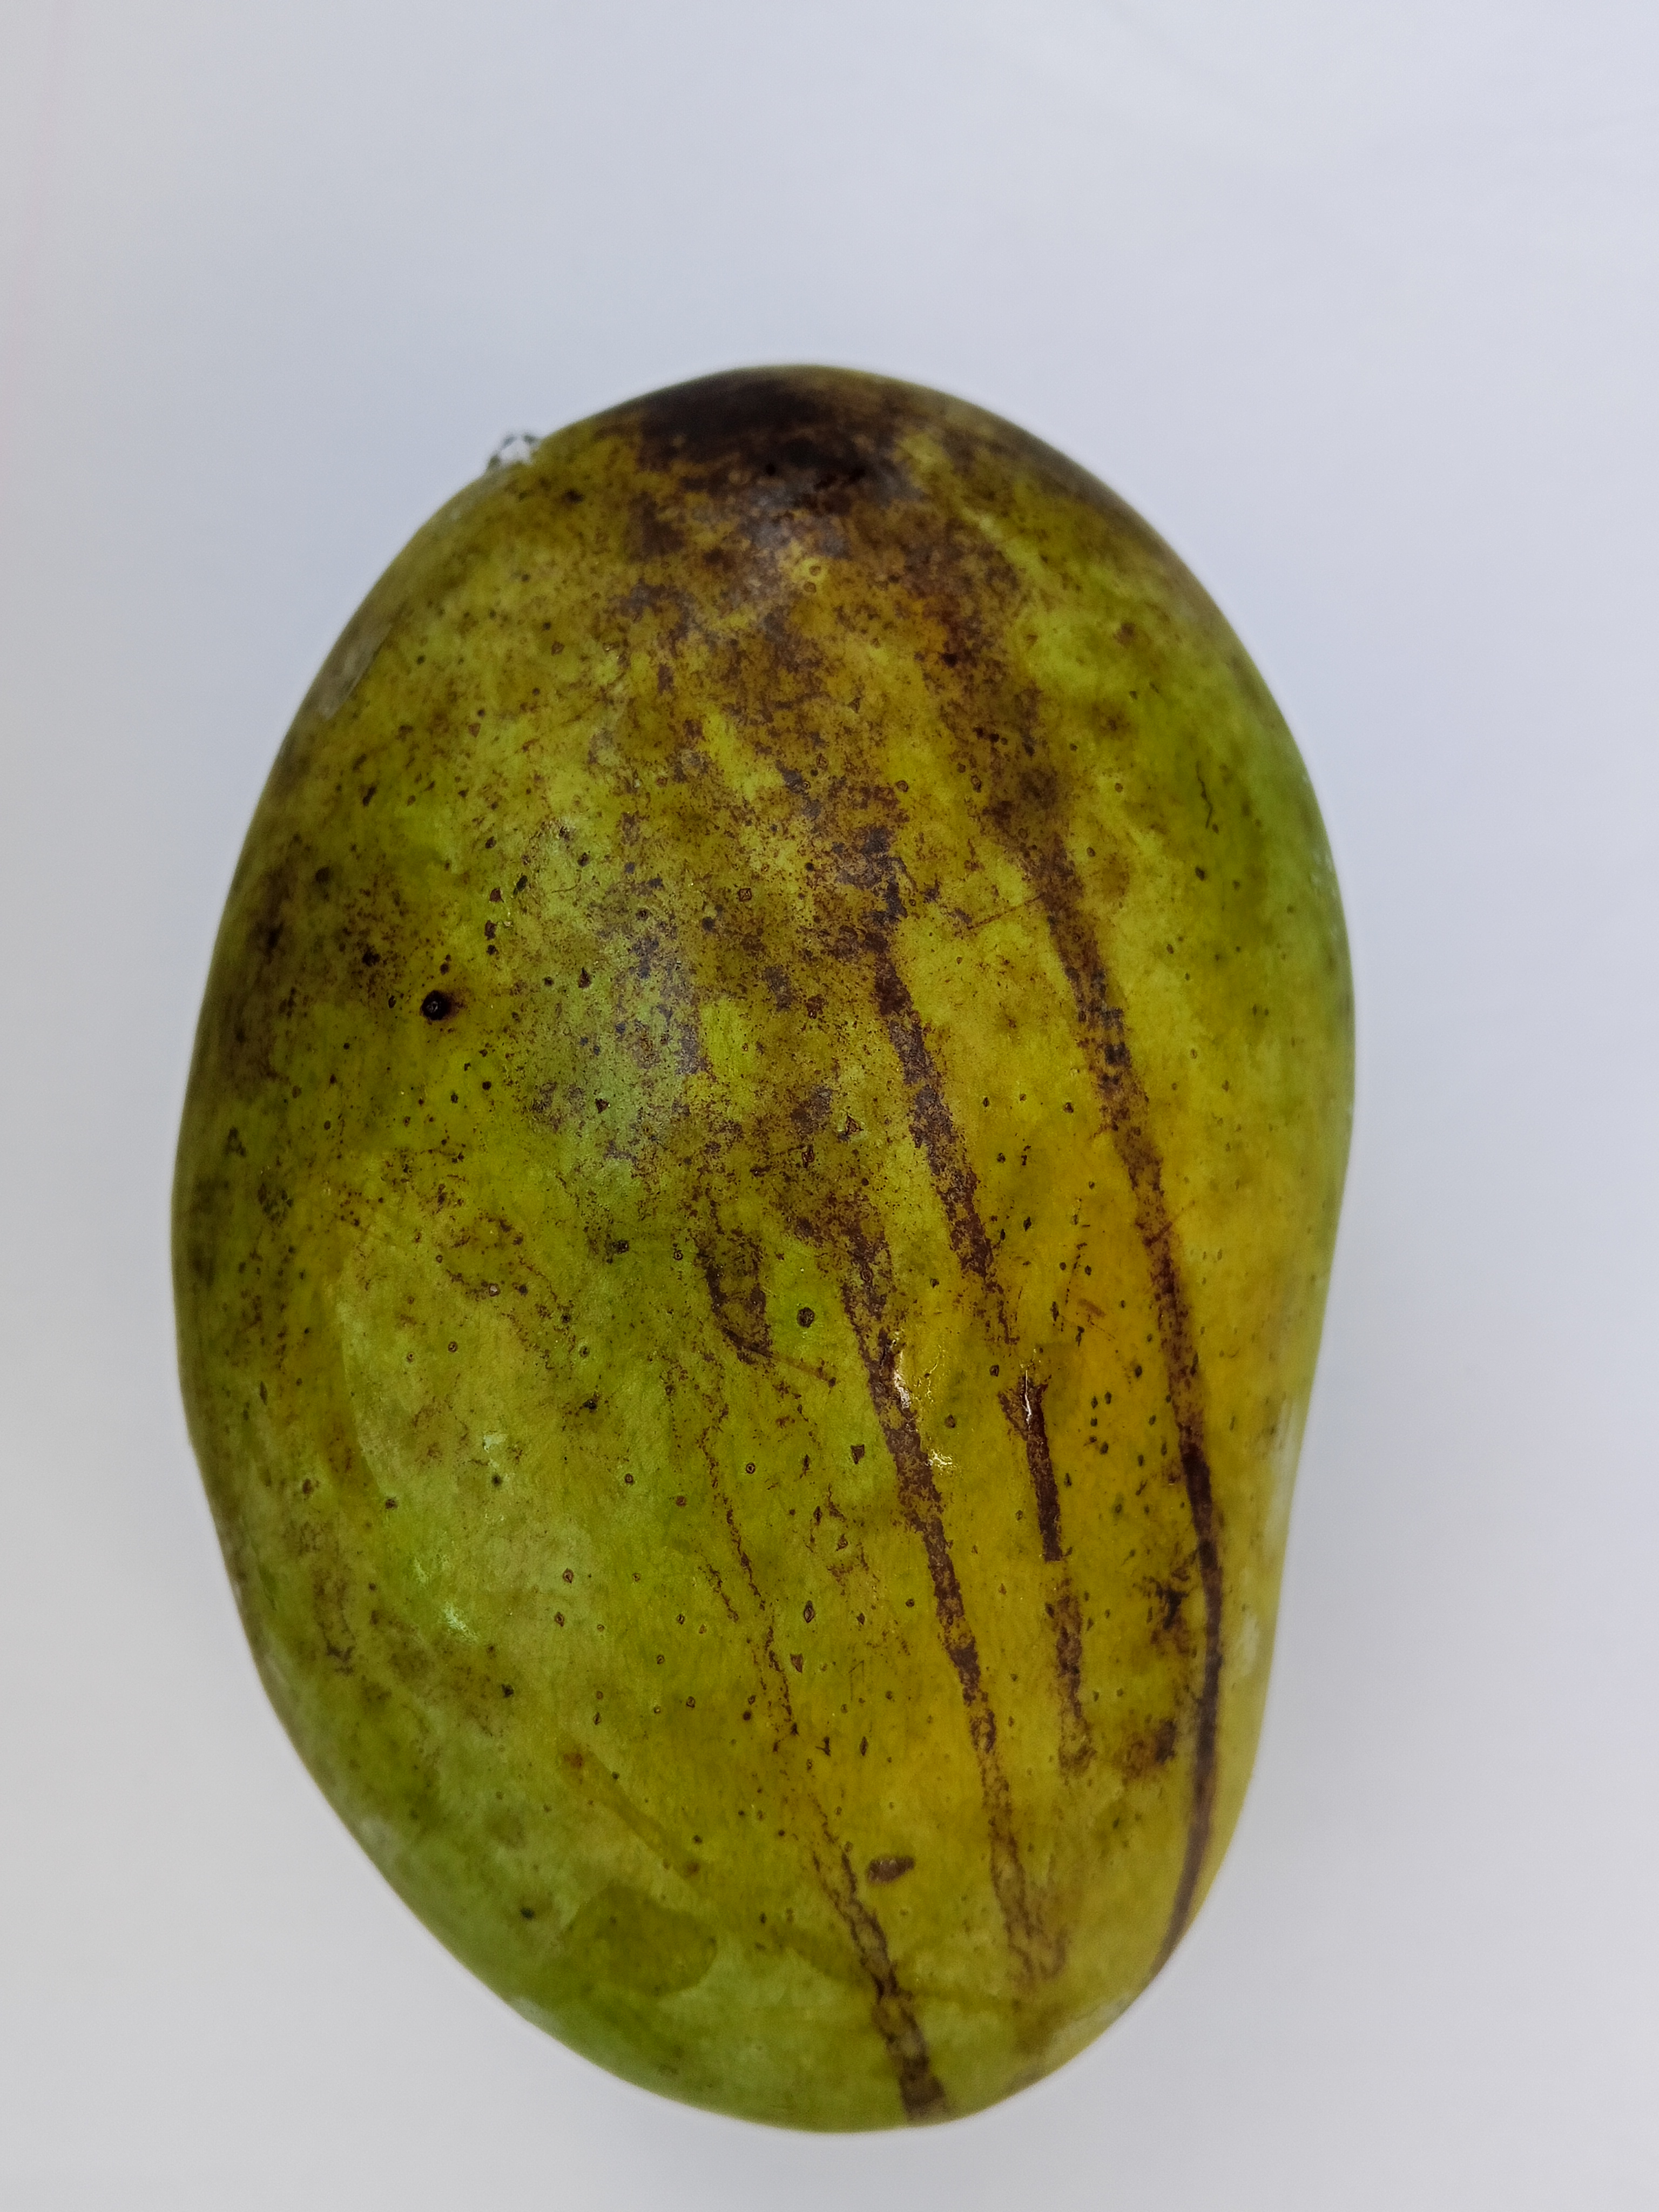
Mango variety: Fazli